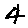
Label: 4